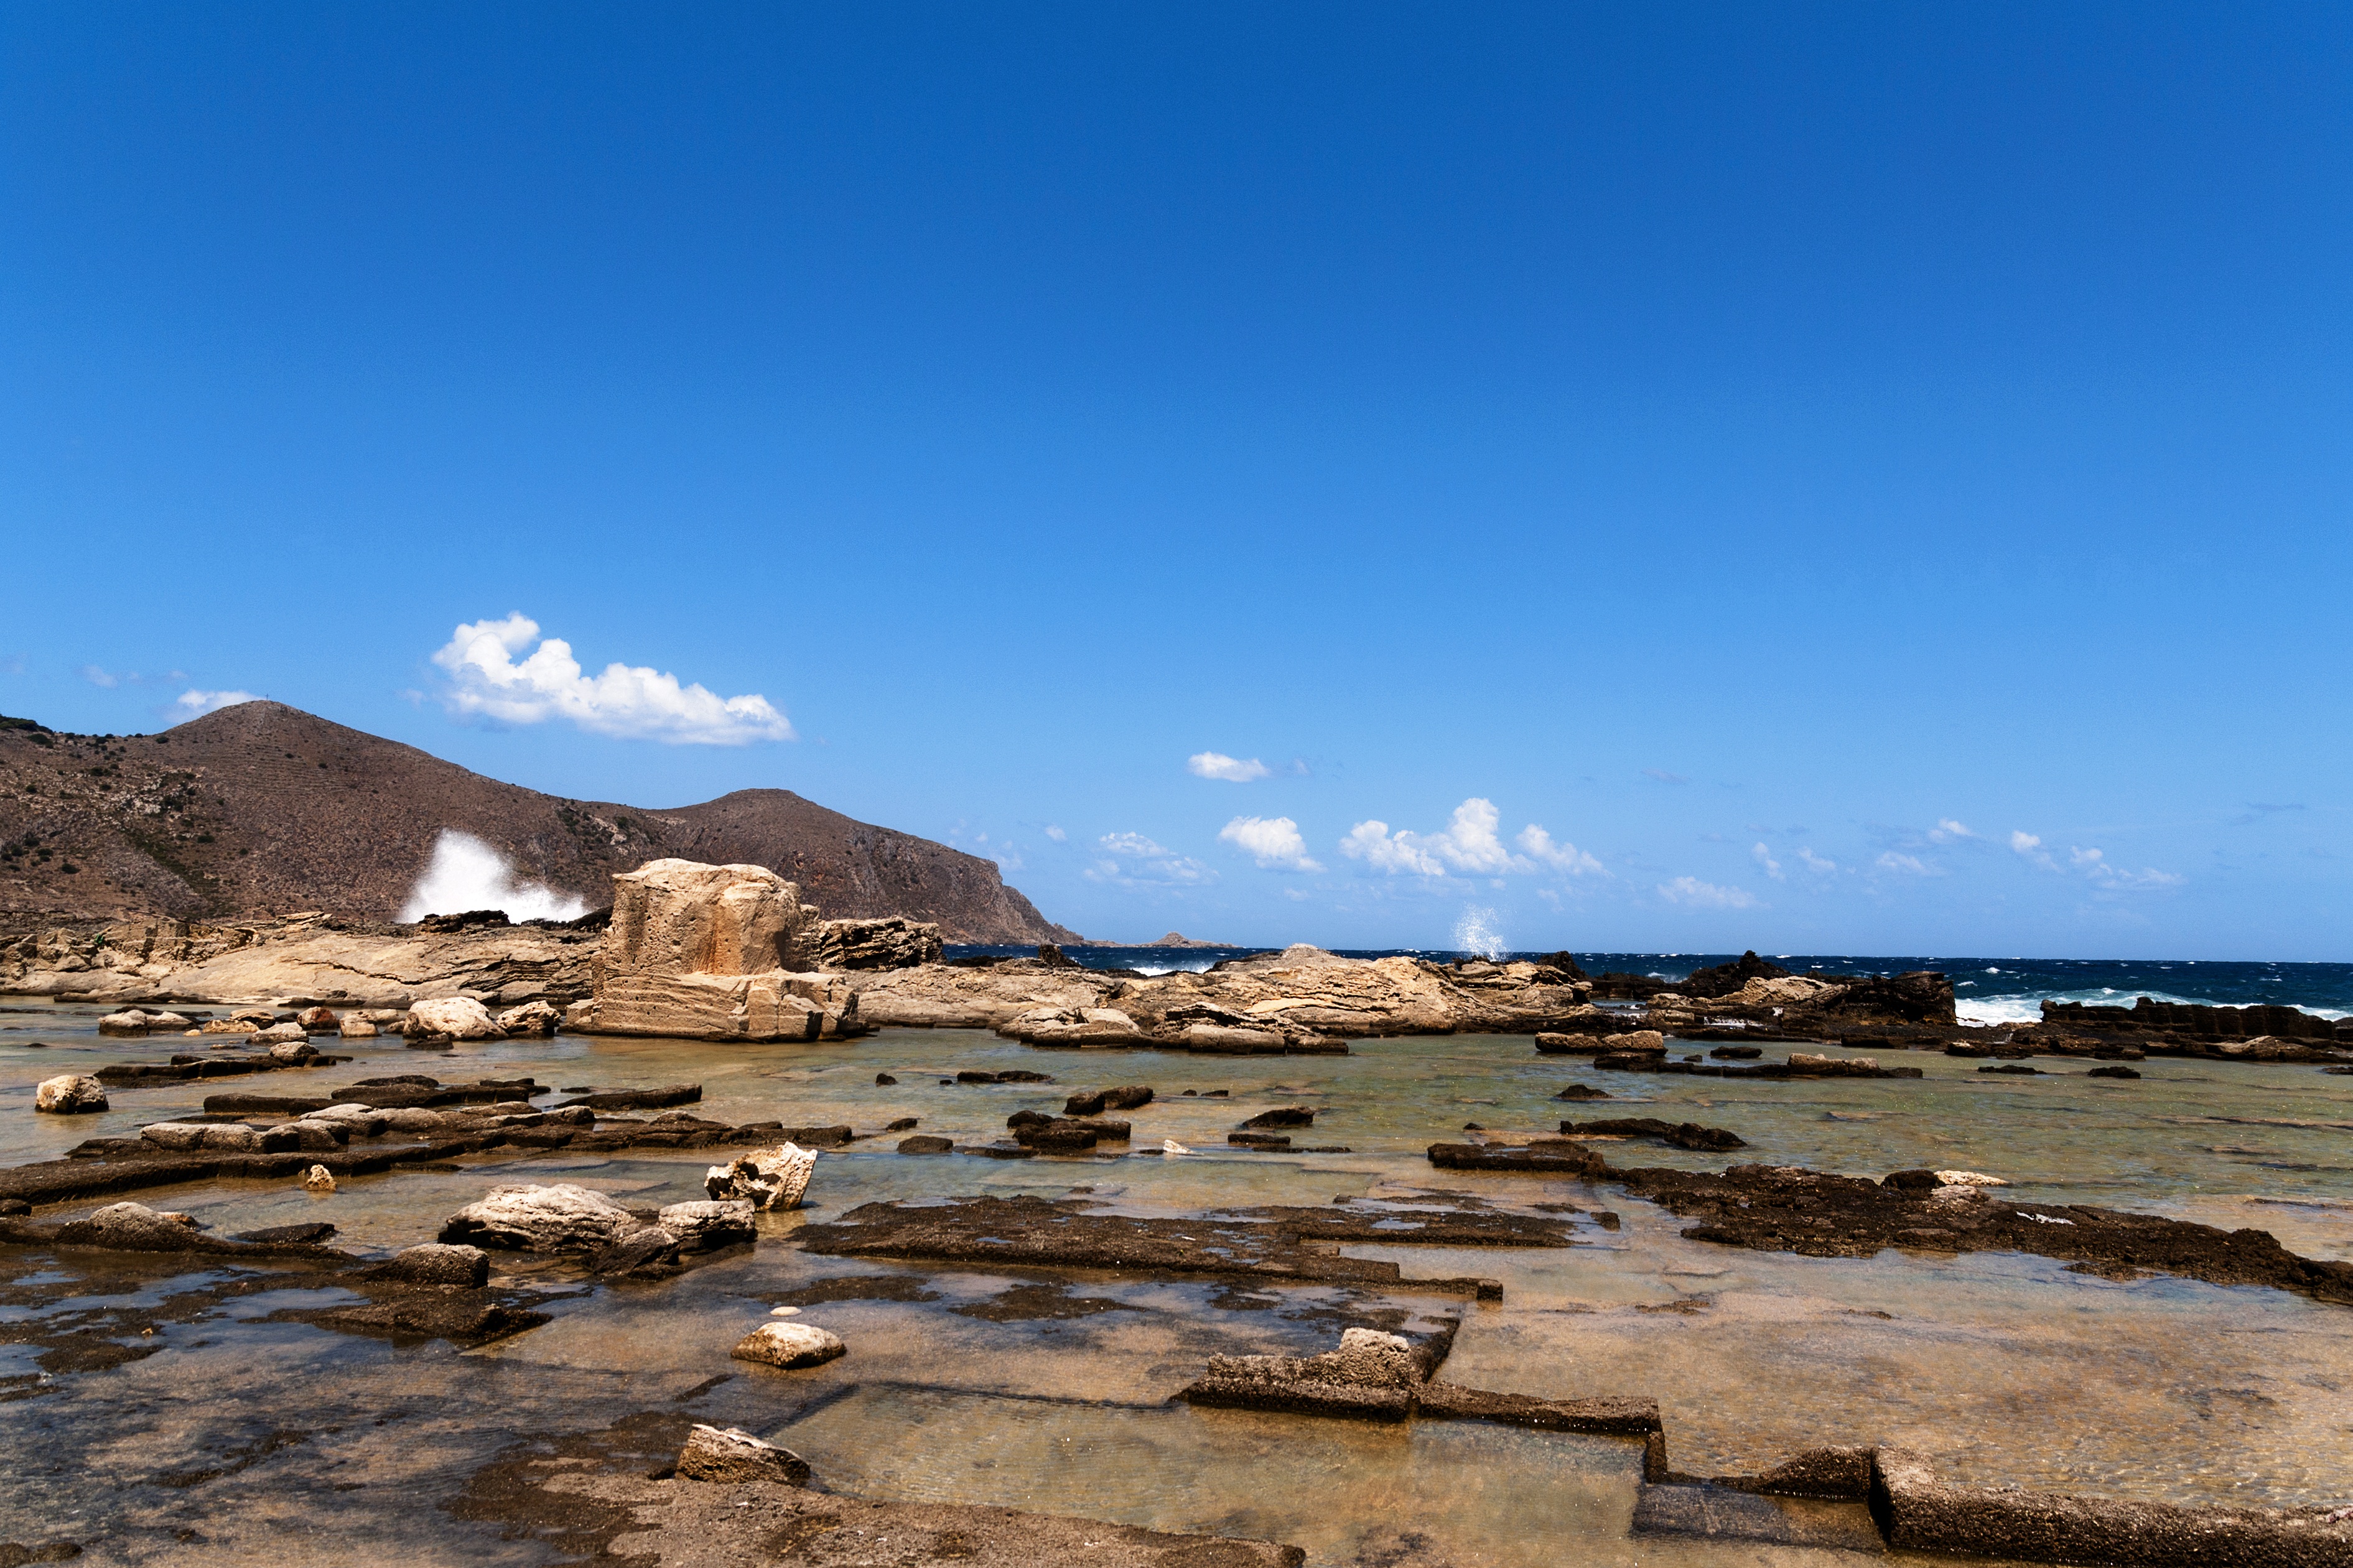
landscape, sea, coast, rock, horizon, mountain, shore, cliff, bay, island, terrain, geology, badlands, plateau, cape, sicily, landform, favignana, natural environment, geographical feature